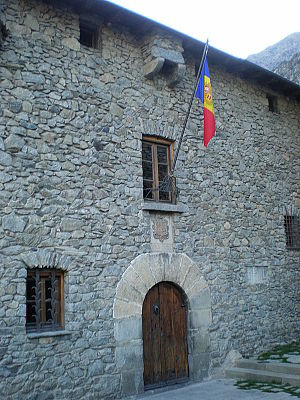
Andorra / Politik og administration / Statsoverhoveder
Indgangen til Casa de la Vall, hvor nationalforsamlingen holdt til indtil 2011.
Andorra, officielt Fyrstendømmet Andorra, er et lille land, som ligger mellem Frankrig og Spanien i den østlige del af bjergkæden Pyrenæerne. Gennem århundreder har Andorra været et diarki med to samfyrster som statsoverhoveder: biskoppen af Urgell og Frankrigs statsoverhoved. Ordningen med to samfyrster blev traktatfæstet i 1278. Først i 1993 blev landet en suveræn stat efter at have indgået en aftale om dette med Frankrig og Spanien. Dermed blev Andorra et fuldgyldigt medlem af det internationale samfund og blev optaget som medlem i FN, Europarådet og en række andre internationale mellemstatslige organisationer.